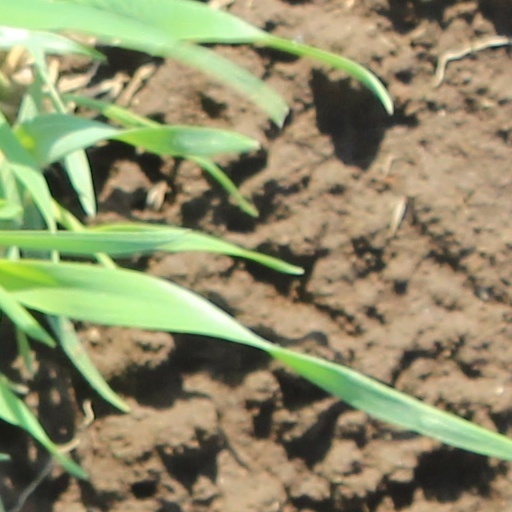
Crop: wheat